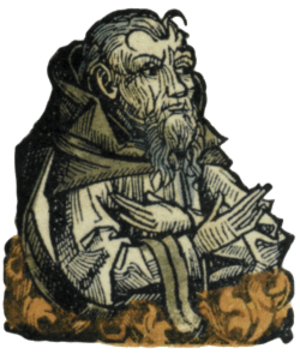
Goar était un ermite d'Aquitaine, né en 585 et mort en 649, saint vénéré dans les églises catholique et orthodoxe, fêté le 6 juillet.